Forsyth County Courthouse (North Carolina)

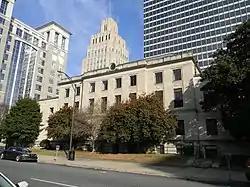
Forsyth County Courthouse, 2012

Forsyth County Courthouse is a historic county courthouse located at Winston-Salem, Forsyth County, North Carolina. It was built in 1926, and is a three-story, limestone clad, Beaux-Arts style building that incorporates interior elements of the earlier 1896, Romanesque Revival style courthouse. Between 1959 and 1960, additions were built onto the front and rear. It has been converted into private apartments and in 2018, was owned by Winston Courthouse LLC. In front of it for decades was the Confederate Soldiers Monument, which was removed in 2019.